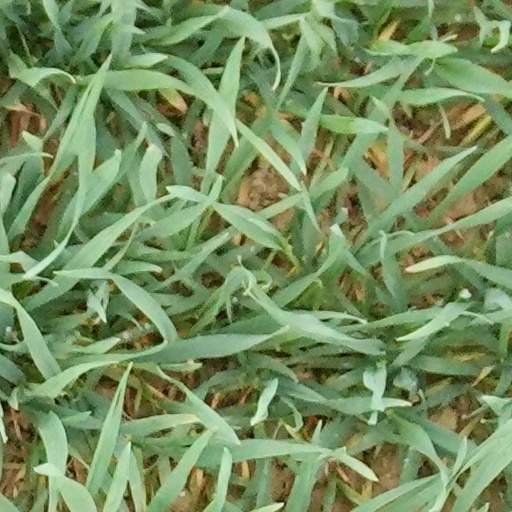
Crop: wheat